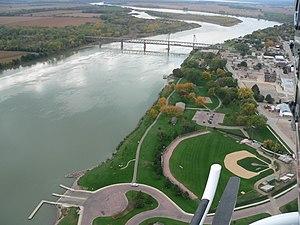
La ville de Yankton est le siège du comté de Yankton, dans l’État du Dakota du Sud, aux États-Unis. Lors du recensement de 2010, sa population s’élevait à 14 454 habitants.